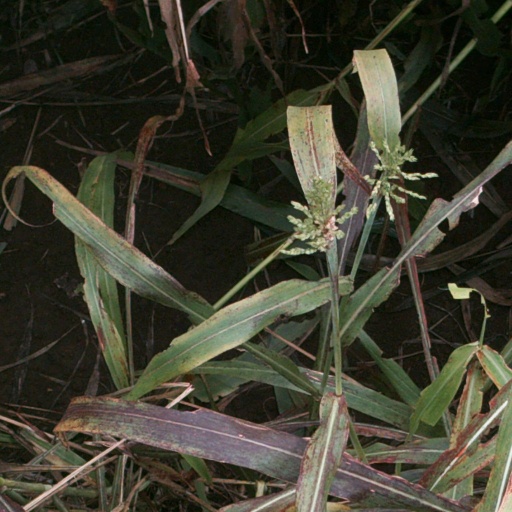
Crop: sorghum